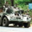
Label: tank